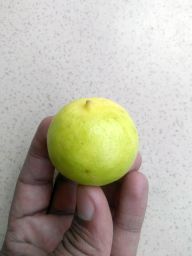
Fruit: Lime
Quality: Good